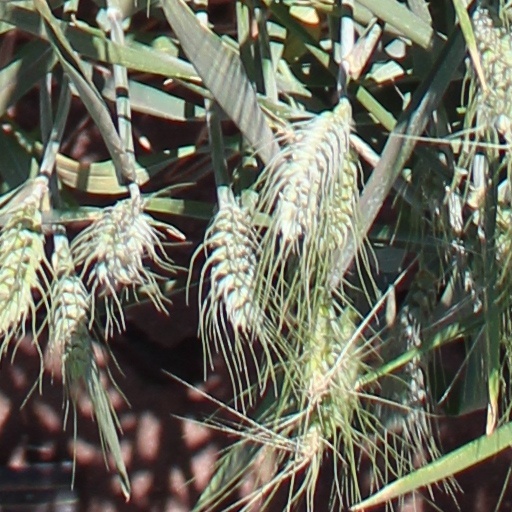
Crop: wheat